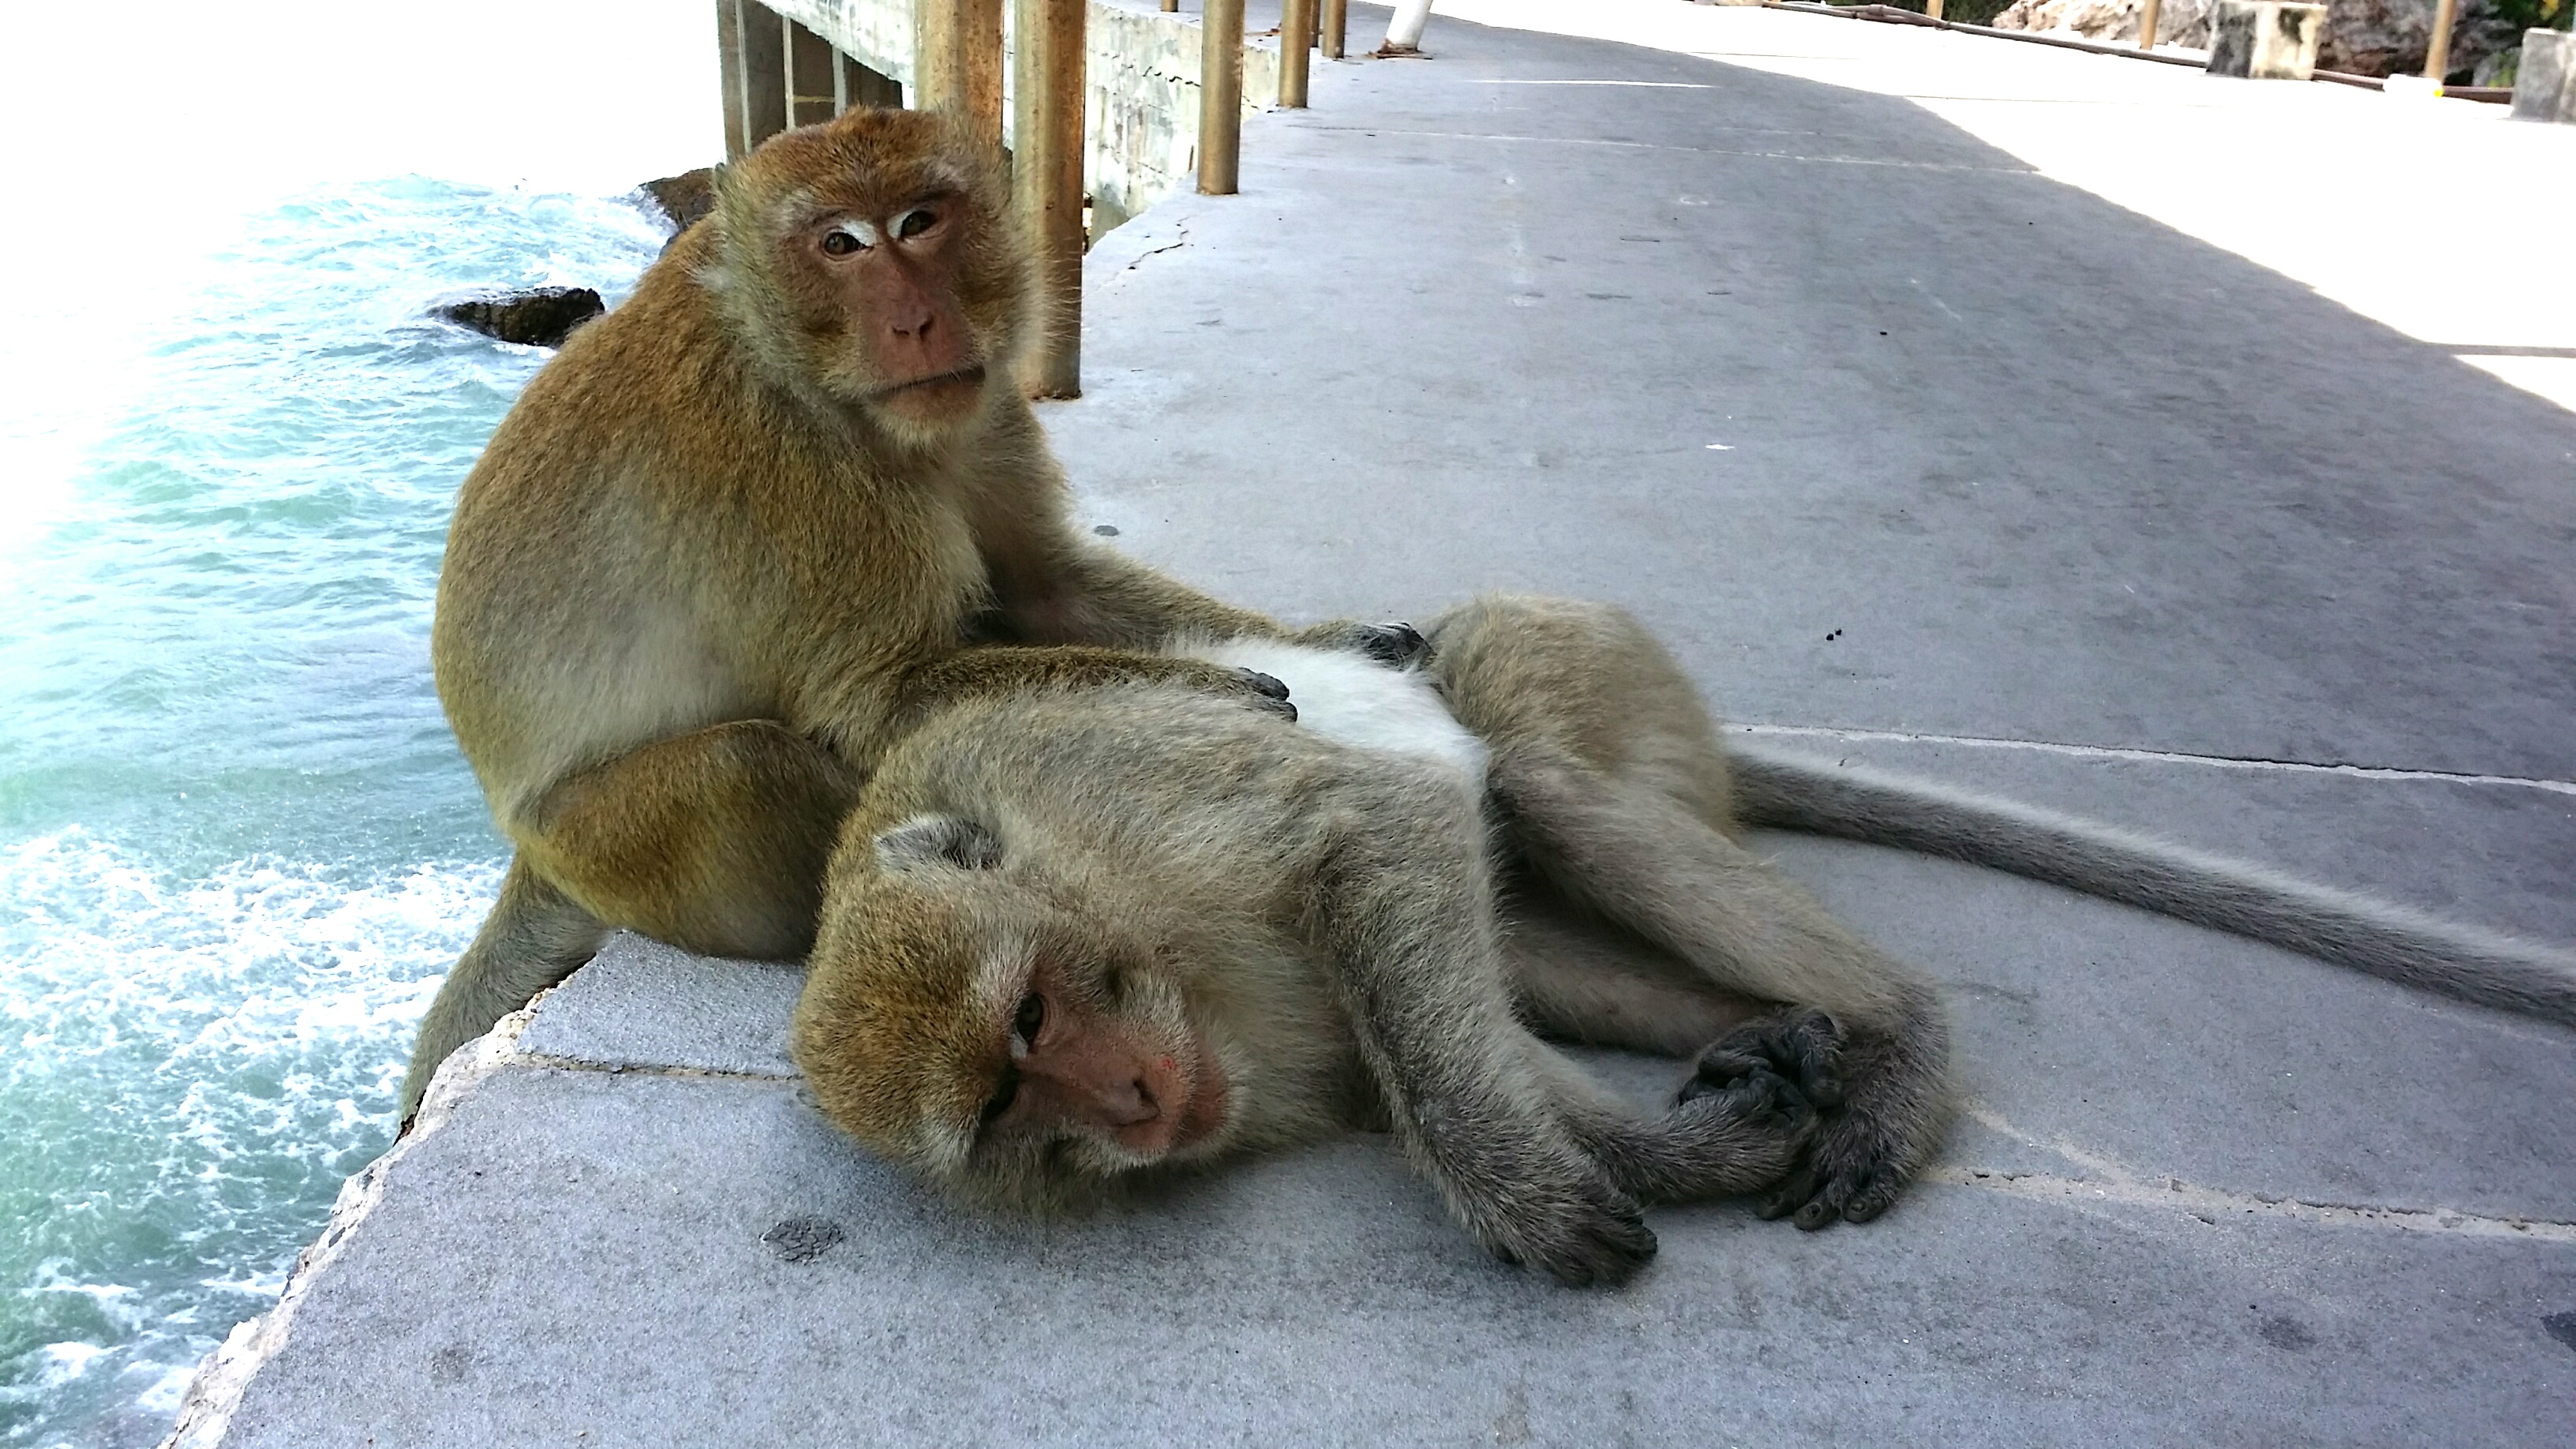
mammal, monkey, fauna, primate, thailand, vertebrate, pattaya, macaque, old world monkey, koh larn, monkies